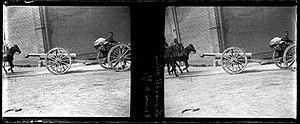
Vue d&#39
Le 33ᵉ régiment d'artillerie est une unité d'artillerie de l’armée française. Il a notamment combattu lors de la Première et de la Seconde Guerre mondiale.